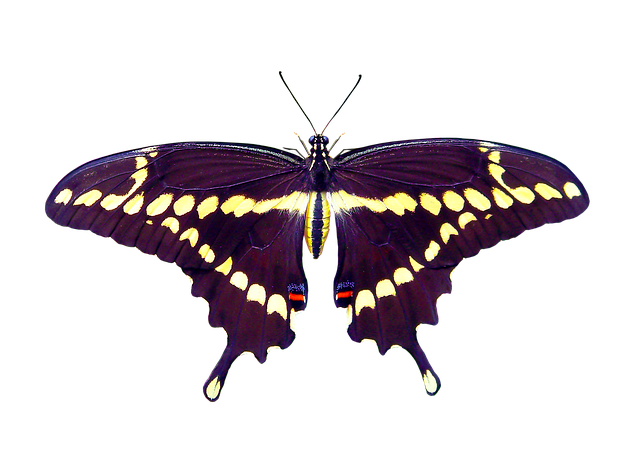
Label: butterfly